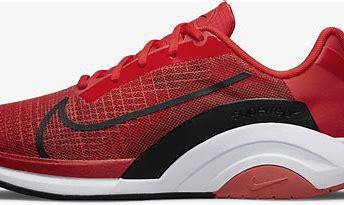
Brand: Nike
Model: Zoomx Superrep Surge